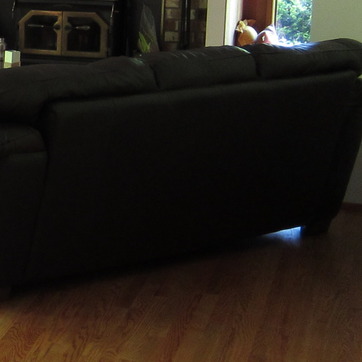
Material: leather